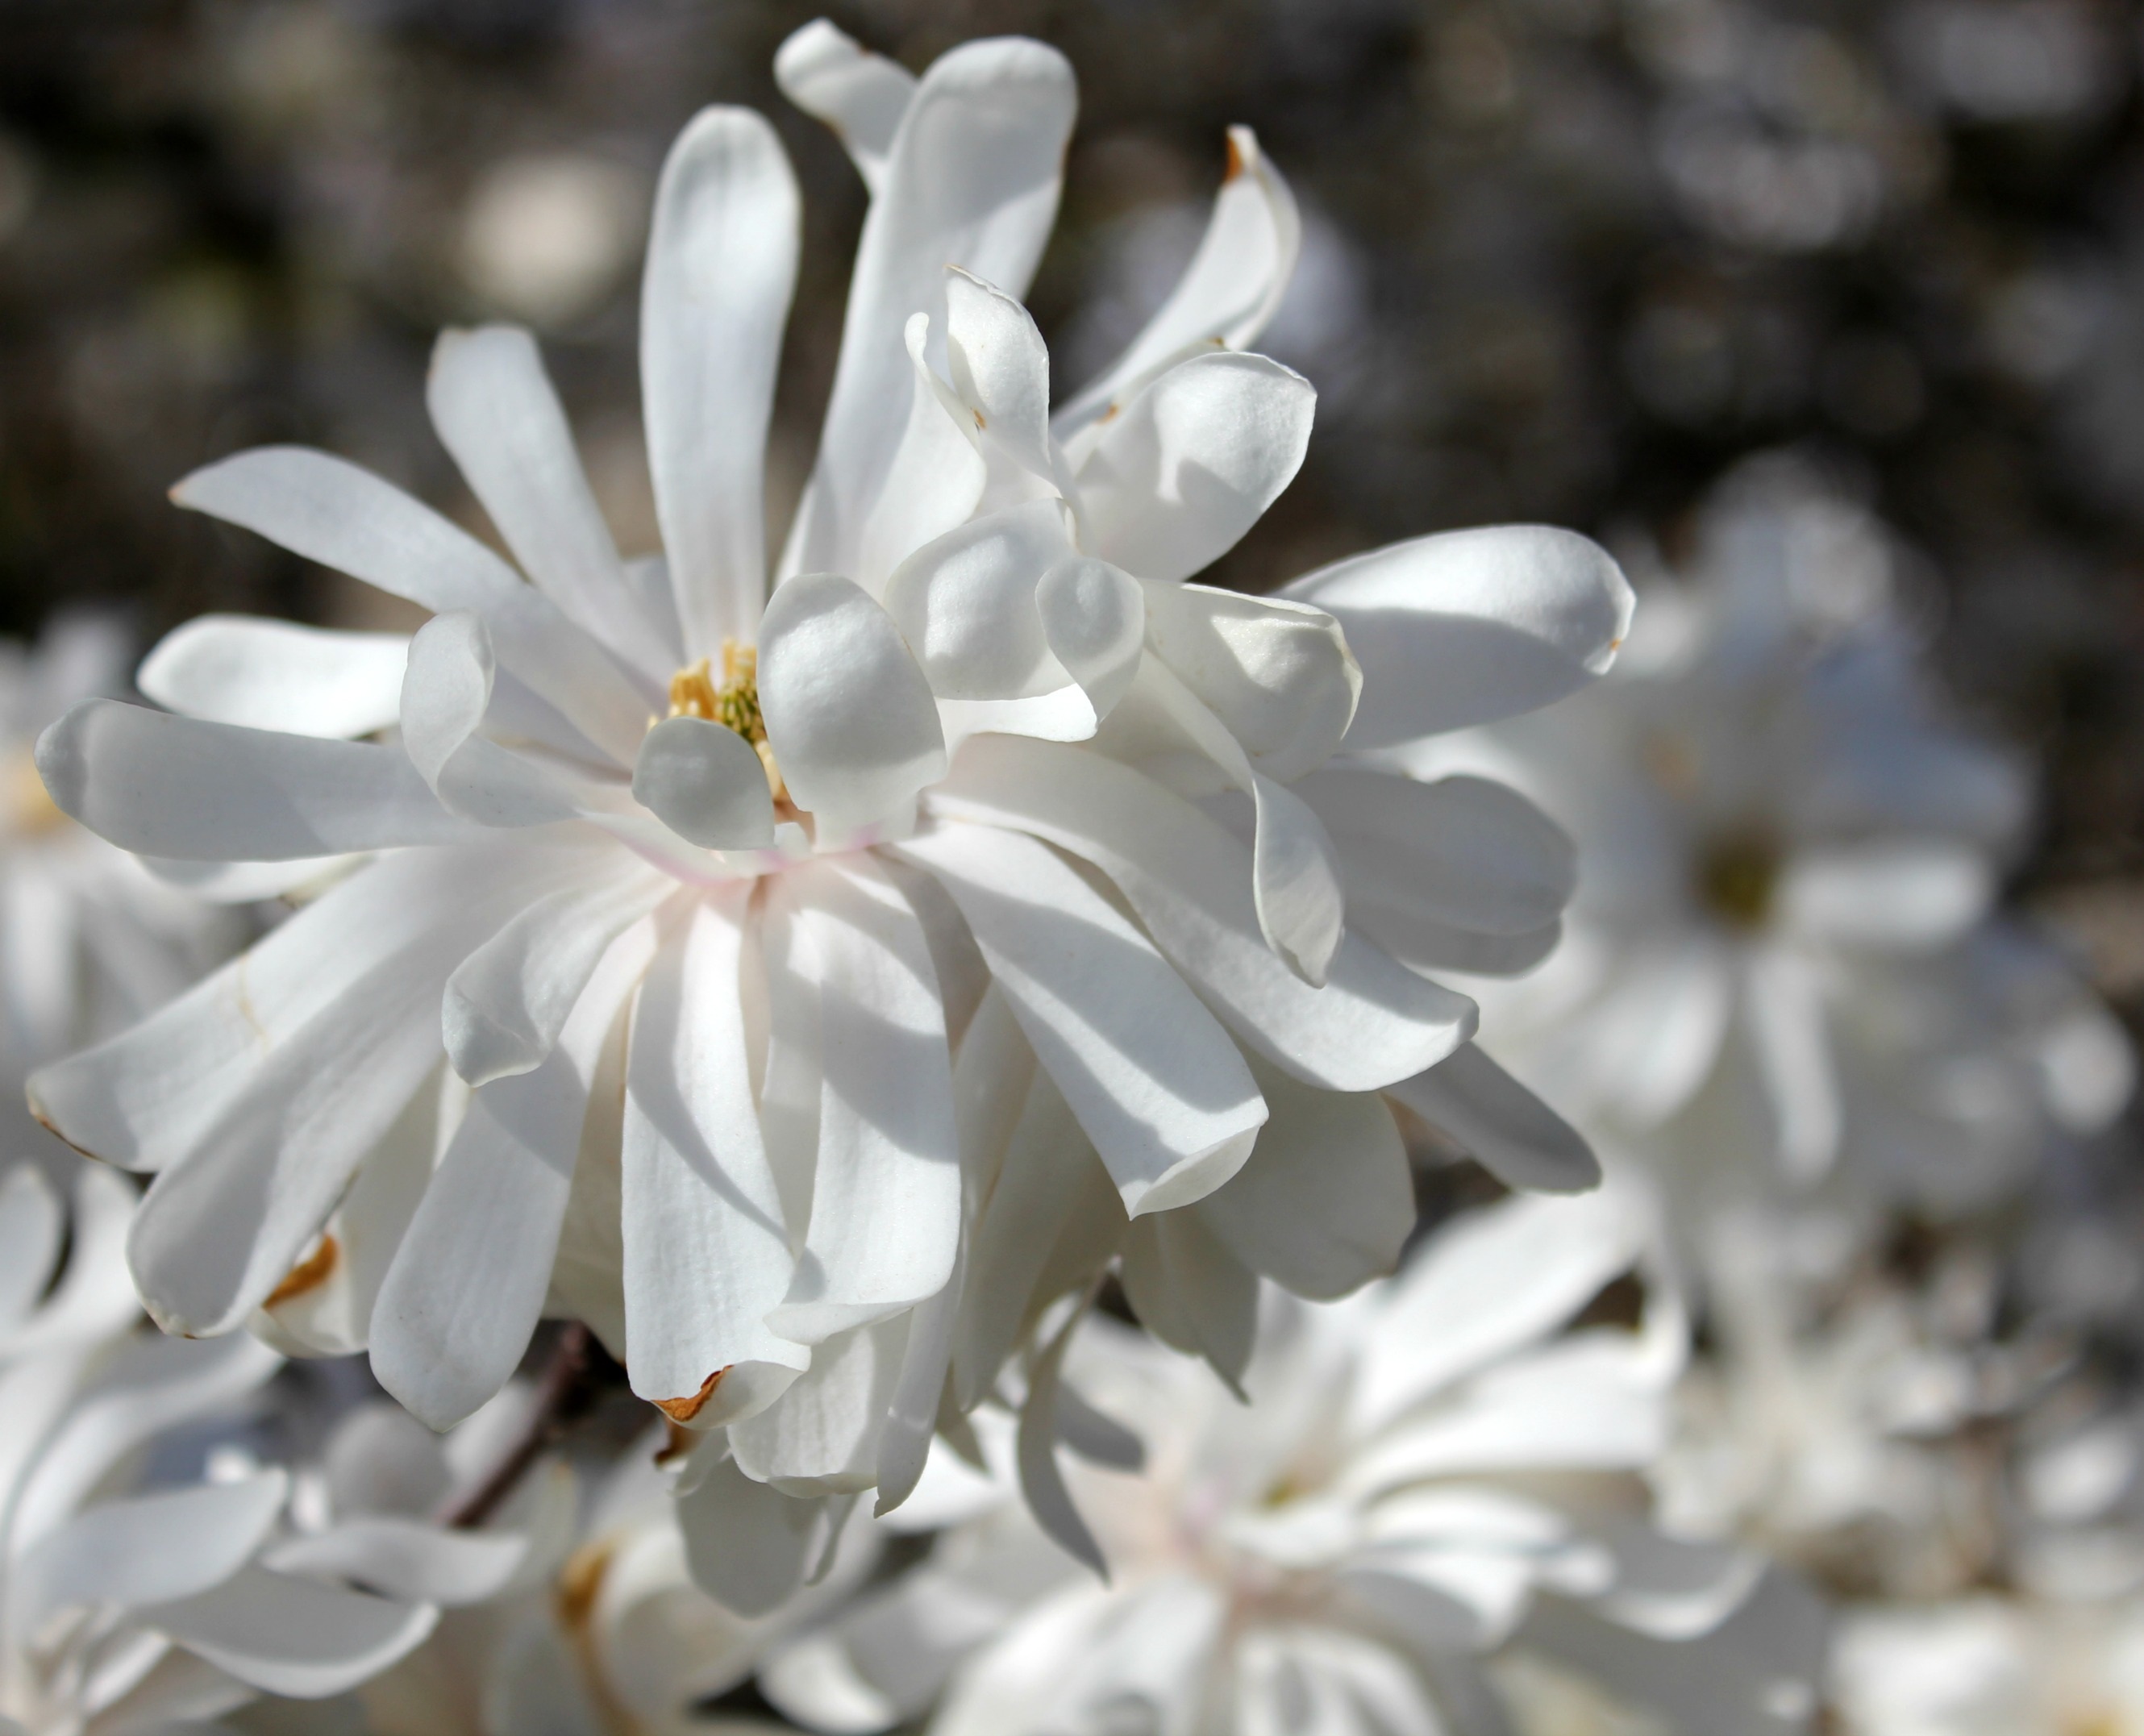
branch, blossom, plant, white, flower, petal, bloom, spring, produce, macro, botany, flora, wildflower, close up, petals, springtime, magnolia, macro photography, flowering plant, daisy family, tree blossoming, land plant